Horatio Hathaway

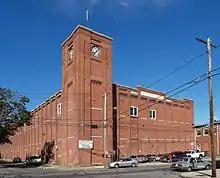
Hathaway Mills

Hathaway was engaged in various civic activities in the city of New Bedford. He was a member of the Whig Party and then the Republican Party He was elected to the city council of New Bedford in 1866 to 1877 and served as president in 1868 and 1869. He lost the mayoral election in 1869. He worked as president of Acushnet Mills and was a director of the Acushnet Mills, Hathaway Manufacturing Corporation, Mechanics' National Bank, the Potomska Mills and Wamsutta Mills and other mills in the New Bedford and Fall River area.